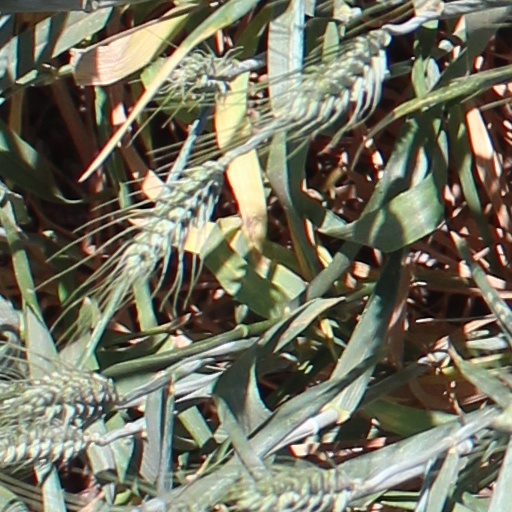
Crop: wheat